Jean Bérain the Elder

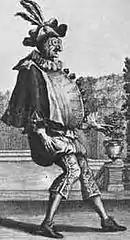
Costume design for Pulcinella (1703)

He was inventive and industrious, and, beginning with interiors at the Hôtel de Mailly (1687–88) assimilated and adapted Raphaelesque grotesque ornament to the taste of the time. He provided arabesque designs for the manufacture of Beauvais tapestry. At Meudon for Louis, "le Grand Dauphin", whose favourite designer he remained. Berain's decors, beginning in 1699, initiated the Régence style that was a precursor of the Rococo.